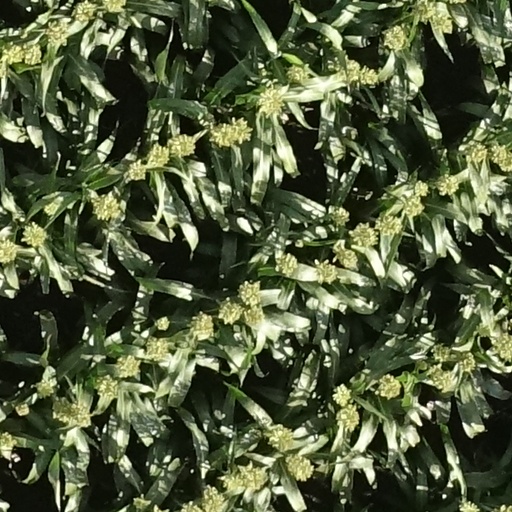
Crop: sorghum